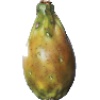
Label: cactus_fruit